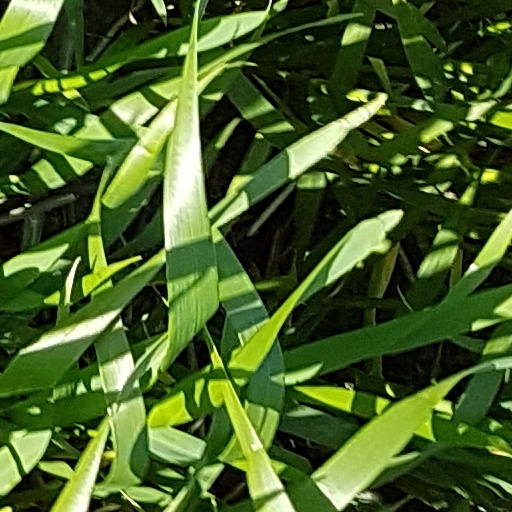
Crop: wheat